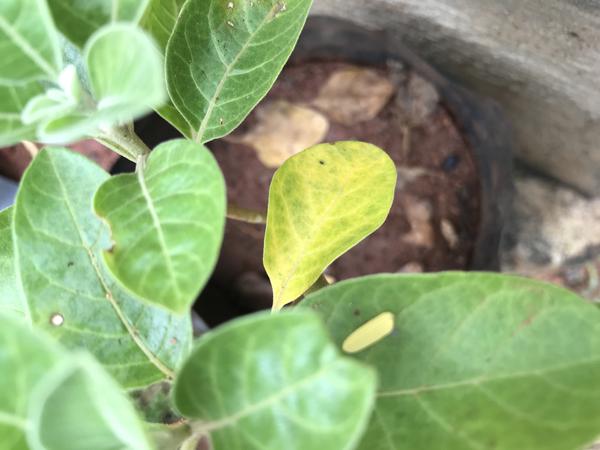
Plant: Ashwagandha